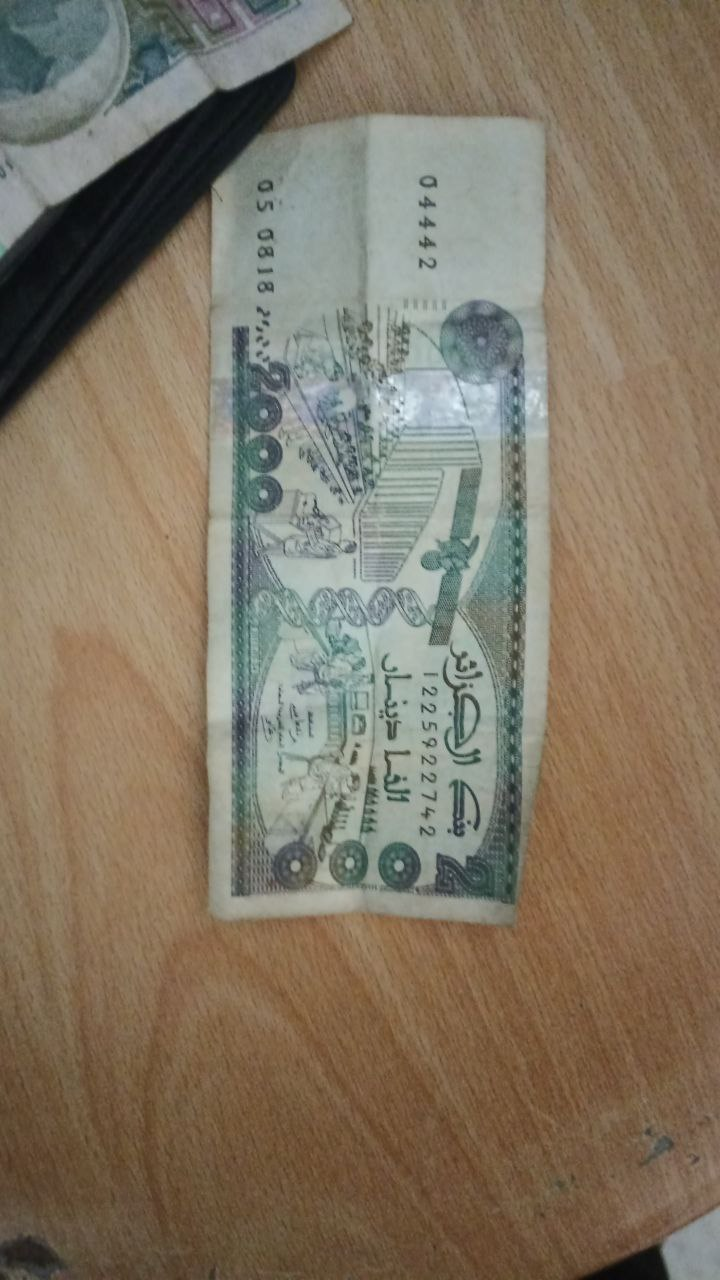
Denomination: 2000DZD